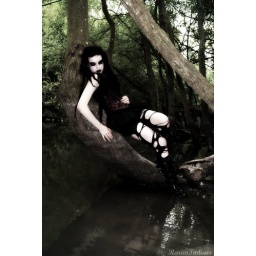
My model Freyja sitting on a tree in the river.